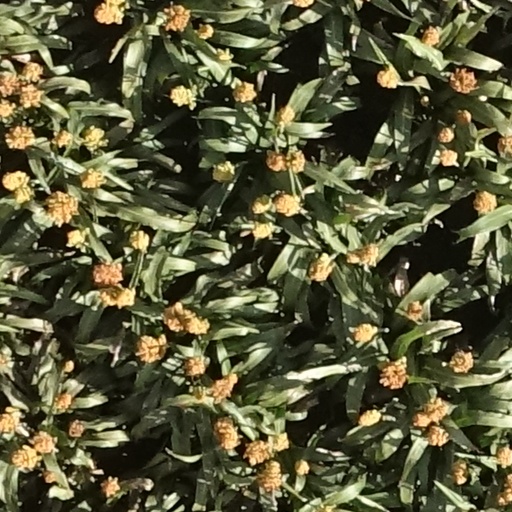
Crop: sorghum